Stormont Vail Health

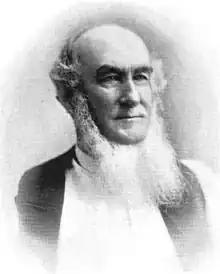
Bishop Thomas H. Vail

Christ's Hospital was the first hospital in Topeka, founded in 1884. The hospital was conceived and developed by the Rt. Rev. Thomas H. Vail (1812–1889), then the Episcopal bishop of the Kansas diocese. The bishop and his wife had already created Kansas's first training school for nurses, Christ's Hospital School of Nursing, in 1892. That same year, the bishop put forward his proposal for a community hospital; eagerly received, the project was begun in May 1883 and completed by May of the following year. The bishop and his wife had deeded the land for the hospital, a full ten acres of property, to the people of Topeka for one dollar.